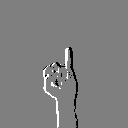
ASL letter: i